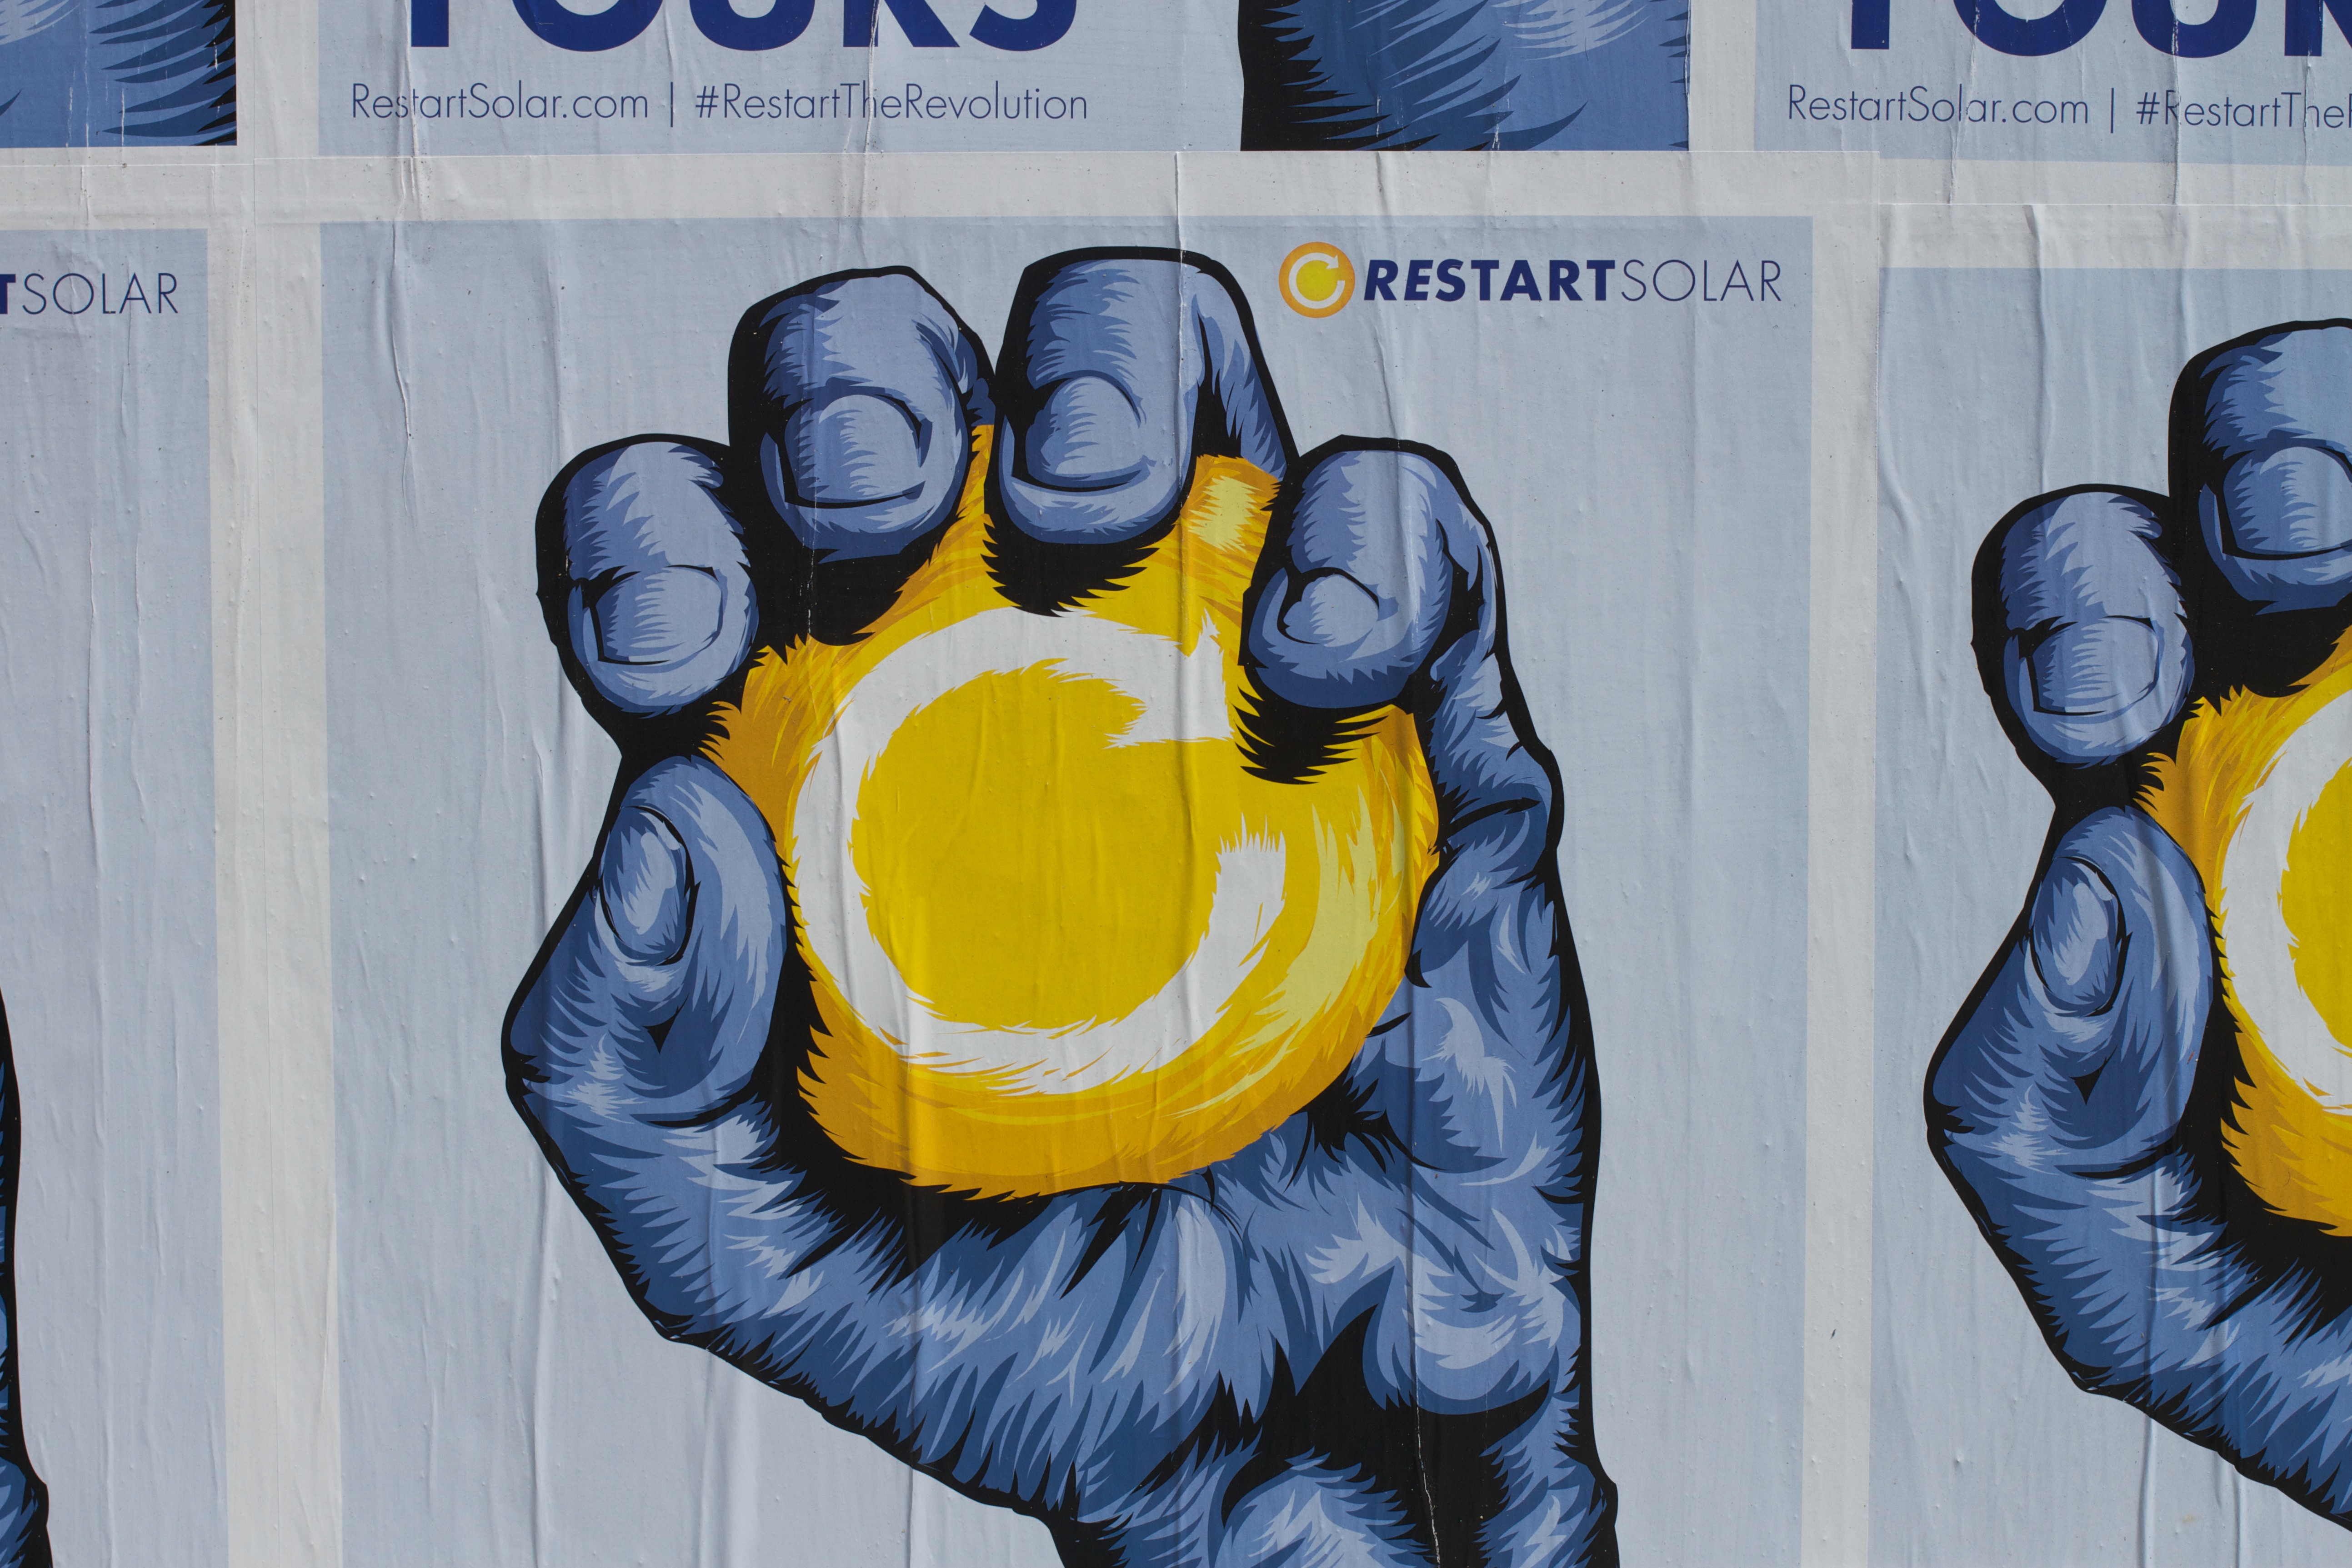
color, blue, yellow, art